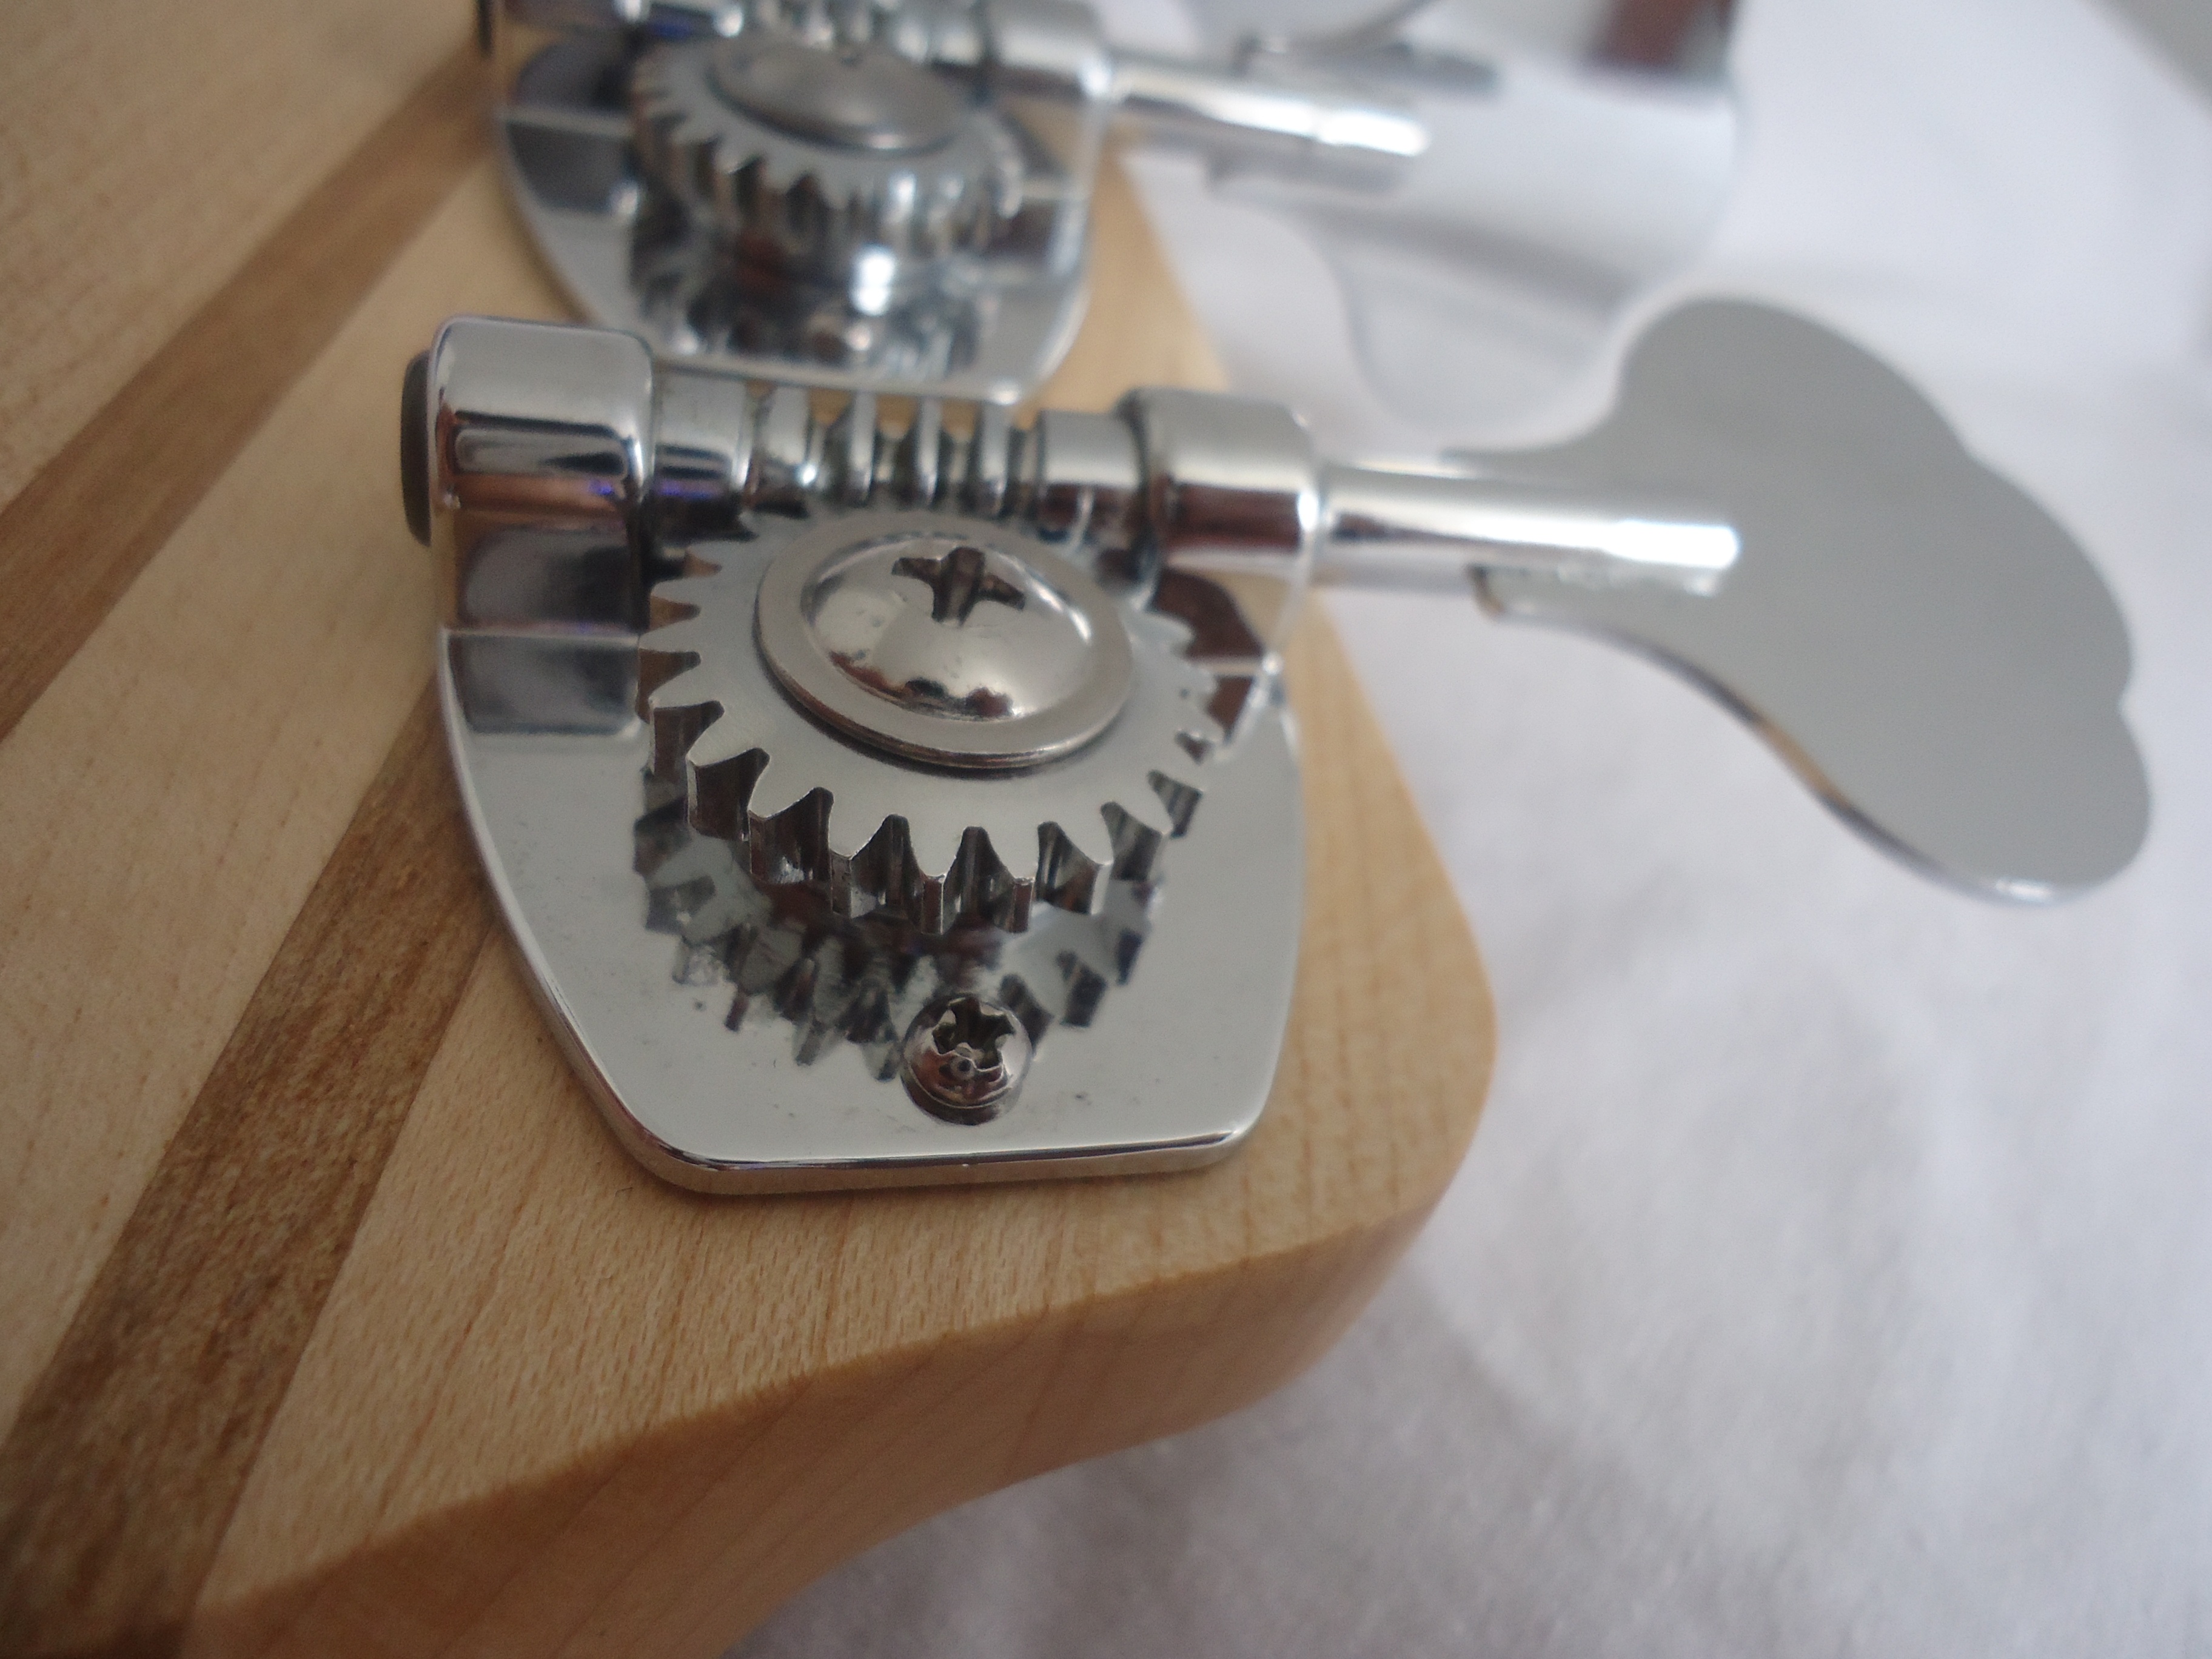
music, rope, wood, guitar, touch, instrument, machinery, musician, musical instrument, handle, knob, musical, sound, chord